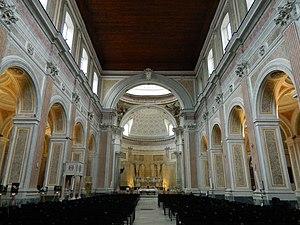
La basilique San Giovanni Maggiore est une des églises les plus importantes de Naples. Elle se trouve dans le centre historique de la ville inscrit au patrimoine mondial de l'UNESCO. L'entrée principale de la basilique donne sur les escaliers San Giovanni et donc ensuite sur la via Mezzocannone, d'où la façade est bien visible. Une entrée latérale donne sur le largo San Giovanni Maggiore.